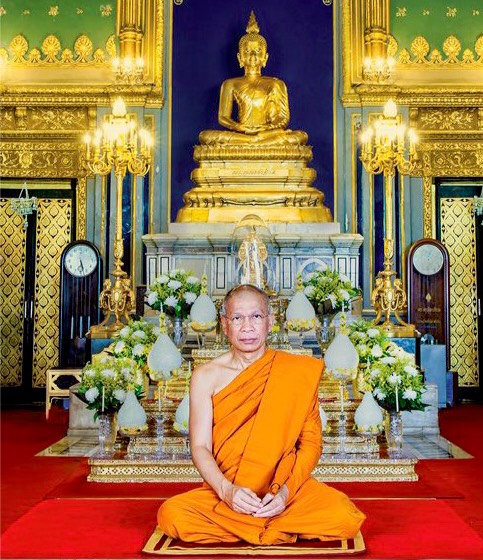
สมเด็จพระมหาวีรวงศ์ (สุชิน อคฺคชิโน)

|คำนำหน้านาม = ท่านเจ้าประคุณ
|ชื่อ = สุชิน
|ชื่อภาพ = ไฟล์:สมเด็จพระมหาวีรวงศ์.jpg|thumb|
|ฉายา = อคฺคชิโน
|นามเดิม = สุชิน
|สมณศักดิ์ = สมเด็จพระมหาวีรวงศ์
|วันบวชเณร = 20 พฤศจิกายน พ.ศ. 2505
|วันบวช = 22 กุมภาพันธ์ พ.ศ. 2513
|วันเกิด =
|วันตาย =
|อายุ =
|วัด = วัดราชบพิธสถิตมหาสีมารามราชวรวิหาร
|จังหวัด = แขวงวัดราชบพิธ เขตพระนคร กรุงเทพมหานคร
|สังกัด = ธรรมยุติกนิกาย
|วุฒิ = ประโยค 1-2 นักธรรมชั้นเอก
|ตำแหน่ง = กรรมการมหาเถรสมาคม ที่ปรึกษาเจ้าคณะภาค 4-5 (ธรรมยุต) และภาค 6-7 (ธรรมยุต) แม่กองธรรมสนามหลวงผู้ช่วยเจ้าอาวาสวัดราชบพิธสถิตมหาสีมารามราชวรวิหาร อุปนายกสภามหาวิทยาลัยมหามกุฏราชวิทยาลัย หัวหน้าพระธรรมทูต สายที่ 7 เลขานุการสมเด็จพระสังฆราช
สมเด็จพระมหาวีรวงศ์ นามเดิม สุชิน มงคลแถลง ฉายา อคฺคชิโน เป็นสมเด็จพระราชาคณะฝ่ายธรรมยุติกนิกาย ปัจจุบันดำรงตำแหน่งกรรมการในคณะกรรมการสภาการศึกษา คณะกรรมการสภาการศึกษา กรรมการมหาเถรสมาคม ที่ปรึกษาเจ้าคณะภาค 4-5 และภาค 6-7 (ธรรมยุต) แม่กองธรรมสนามหลวง รองแม่กองงานพระธรรมทูต เสนอแต่งตั้งรองแม่กองงานพระธรรมทูต หัวหน้าพระธรรมทูตสายที่ 7 “สมเด็จพระสังฆราช” ทรงชี้คุณสมบัติสำคัญ 5 ประการของพระธรรมทูต พร้อมประทานใบตราตั้งหัวหน้าพระธรรมทูต 9 รูป ผู้ช่วยเจ้าอาวาสวัดราชบพิธสถิตมหาสีมารามราชวรวิหาร อุปนายกสภามหาวิทยาลัยมหามกุฏราชวิทยาลัย และเลขานุการสมเด็จพระสังฆราช
==ชาติภูมิ==
สมเด็จพระมหาวีรวงศ์ มีนามเดิมว่า สุชิน มงคลแถลง เกิดเมื่อวันอาทิตย์ที่ 22 มกราคม พ.ศ. 2493 ณ ตำบลปลายกลัด อำเภอบางซ้าย จังหวัดพระนครศรีอยุธยา"ตำนานพระพรหมมุนี", หน้า 225
==บรรพชาและอุปสมบท==
สมเด็จพระมหาวีรวงศ์ บรรพชาเป็นสามเณรเมื่อวันจันทร์ที่ 20 พฤศจิกายน พ.ศ. 2505 โดยมีสมเด็จพระสังฆราชเจ้า กรมหลวงชินวราลงกรณ|พระอุบาลีคุณูปมาจารย์ (วาสน์ วาสโน) เป็นพระอุปัชฌาย์ และอุปสมบทเป็นพระภิกษุ ณ พระอุโบสถ วัดราชบพิธสถิตมหาสีมารามราชวรวิหาร เมื่อวันอาทิตย์ที่ 22 กุมภาพันธ์ พ.ศ. 2513 โดยมีสมเด็จพระสังฆราชเจ้า กรมหลวงชินวราลงกรณ|สมเด็จพระพุทธโฆษาจารย์ (วาสน์ วาสโน) เป็นพระอุปัชฌาย์ พระสิริวัฒนเมธี (ทองคำ กมพุวณโณ) และพระราชภัทราจาร (เปล่ง กุวโม) เป็นพระกรรมวาจาจารย์ พระราชรัชมงคลเมธี (เจียร เขมาจาโร)|พระครูวิจิตรธรรมคุณ (เจียร เขมาจาโร) เป็นพระอนุสาวนาจารย์ ได้ฉายาว่า "อคฺคชิโน"
==วิทยฐานะ==
* พ.ศ. 2510 - สอบได้ประโยค 1-2
* นักธรรมชั้นเอก
==สมณศักดิ์==
* พ.ศ. 2516 - เป็นพระครูฐานานุกรมในสมเด็จพระพุทธโฆษาจารย์ (วาสน์ วาสโน) ที่ "พระครูเมธังกร"
* พ.ศ. 2518 - เป็นพระครูฐานานุกรมในสมเด็จพระสังฆราช (วาสน์ วาสโน) ที่ "พระครูโฆสิตสุทธสร"
* พ.ศ. 2519 - เป็นพระครูฐานานุกรมในสมเด็จพระสังฆราช (วาสน์ วาสโน) ที่ "พระครูวิจารณ์ภารกิจ"
* พ.ศ. 2523 - เป็นพระครูฐานานุกรมในสมเด็จพระสังฆราช (วาสน์ วาสโน) ที่ "พระครูสุตตาภิรม"
* พ.ศ. 2528 - เป็นพระราชาคณะชั้นสามัญที่ "พระชินวงศเวที"ราชกิจจานุเบกษา, แจ้งความสำนักนายกรัฐมนตรี เรื่อง พระราชทานสัญญาบัตรตั้งสมณศักดิ์, ตอนที่ 20 ฉบับพิเศษ, เล่ม 103, 7 กุมภาพันธ์ 2529, หน้า 4
* พ.ศ. 2535 - เป็นพระราชาคณะชั้นราชที่ "พระราชปฏิภาณโกศล วิมลกิจจาทร ธรรมิกคณิสสร บวรสังฆาราม คามวาสี"ราชกิจจานุเบกษา, ประกาศสำนักนายกรัฐมนตรี เรื่อง พระราชทานสัญญาบัตรตั้งสมณศักดิ์, ตอนที่ 101 ฉบับพิเศษ, เล่ม 109, 2 ธันวาคม 2540, หน้า 7
* พ.ศ. 2540 - เป็นพระราชาคณะชั้นเทพที่ "พระเทพวรเมธี ศรีปฏิภาณโกศล สุวิมลคณาทรยติคณิสสร บวรสังฆาราม คามวาสี"ราชกิจจานุเบกษา, ประกาศสำนักนายกรัฐมนตรี เรื่อง พระราชทานสัญญาบัตรตั้งสมณศักดิ์, ตอนที่ 26 ข, เล่ม 114, 2 ธันวาคม 2540, หน้า 4
* พ.ศ. 2544 - เป็นพระราชาคณะชั้นธรรมที่ "พระธรรมวรเมธี ศรีปริยัตินายก ดิลกศาสนกิจ วิจิตรธรรมคุณาภรณ์ยติคณิสสร บวรสังฆาราม คามวาสี"ราชกิจจานุเบกษา, ประกาศสำนักนายกรัฐมนตรี เรื่อง พระราชทานสัญญาบัตรตั้งสมณศักดิ์ , ตอนที่ 24 ข, เล่ม 118, 7 ธันวาคม 2544, หน้า 24
* พ.ศ. 2553 - เป็นพระราชาคณะเจ้าคณะรองที่ "พระพรหมมุนี ศรีวาสนวรางกูร วิบูลสีลาจารโสภณ โกศลปริยัติวิธาน บริหารศาสนกิจ ธรรมยุตติกคณิสสร บวรสังฆาราม คามวาสี"ราชกิจจานุเบกษา, พระบรมราชโองการ ประกาศสถาปนาสมณศักดิ์, ตอนที่ 9 ข, เล่ม 128, วันที่ 1 มิถุนายน พ.ศ. 2554, หน้า 8-9
*พ.ศ. 2562 - เป็นสมเด็จพระราชาคณะที่ "สมเด็จพระมหาวีรวงศ์ จาตุรงคประธานวิสุต ชินวรุตมธรรมวาทปวิธ วิจิตรวาสนวรางกูร วิบูลสีลาจารวัตรราชานุวัตวิธาน ปริยัตยาธิการบริหารศาสนกิจ ธรรมยุตติกคณิสสร บวรสังฆาราม คามวาสี อรัญวาสี" ราชกิจานุเบกษา, พระบรมราชโองการ ประกาศสถาปนาสมณศักดิ์, ตอนที่ 40 ข, เล่ม 136, วันที่ 28 กรกฎาคม พ.ศ. 2562, หน้า 4-5
== อ้างอิง ==
; เชิงอรรถ
; บรรณานุกรม
* พิมพ์ถวายพระพรหมมุนี (อคฺคชิโน) เนื่องในศุภวาระมงคลอายุ 65 ปี
หมวดหมู่:สมเด็จพระมหาวีรวงศ์|สุชิน
หมวดหมู่:พระพรหมมุนี|สุชิน
หมวดหมู่:ภิกษุในสังกัดคณะสงฆ์ธรรมยุติกนิกาย
หมวดหมู่:เจ้าคณะภาค 4-5-6-7 (ธรรมยุต)
หมวดหมู่:เจ้าคณะภาค 14-15 (ธรรมยุต)
หมวดหมู่:ผู้ช่วยเจ้าอาวาส
หมวดหมู่:แม่กองธรรมสนามหลวง
หมวดหมู่:กรรมการมหาเถรสมาคม
หมวดหมู่:ผู้ได้รับปริญญากิตติมศักดิ์จากมหาวิทยาลัยมหาจุฬาลงกรณราชวิทยาลัย
หมวดหมู่:ผู้ได้รับปริญญากิตติมศักดิ์จากมหาวิทยาลัยมหามกุฏราชวิทยาลัย
หมวดหมู่:ภิกษุจากจังหวัดพระนครศรีอยุธยา
หมวดหมู่:บุคคลจากอำเภอบางซ้าย
หมวดหมู่:ภิกษุจากวัดราชบพิธสถิตมหาสีมารามราชวรวิหาร